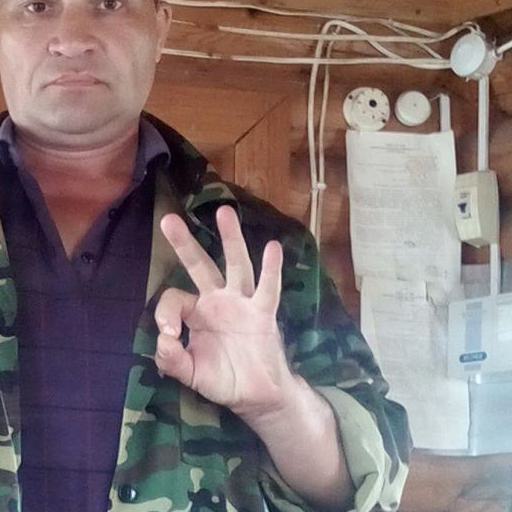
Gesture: ok